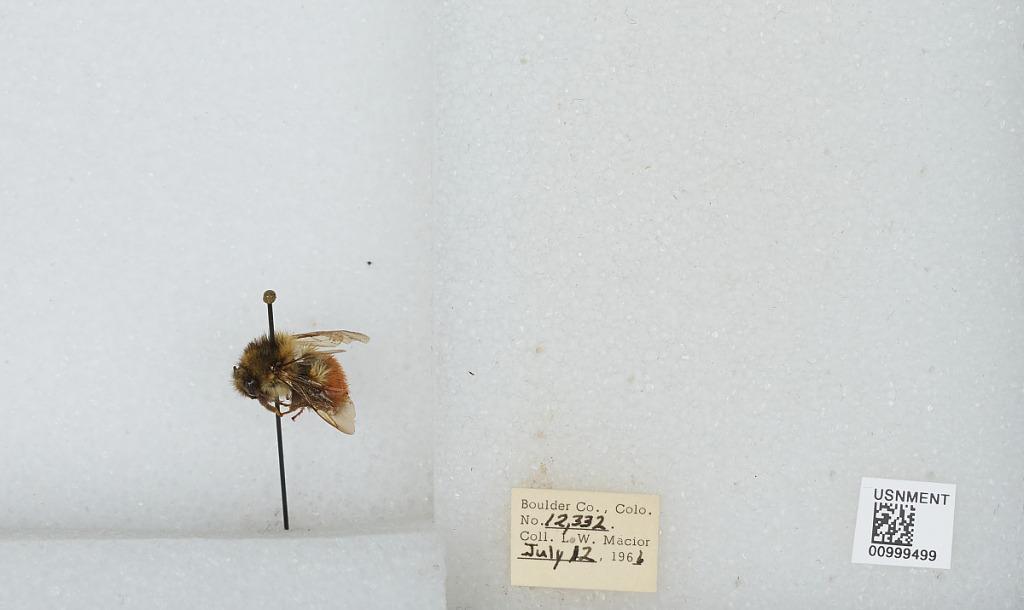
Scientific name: Bombus (Pyrobombus) melanopygus Nylander
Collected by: L. Macior
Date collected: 1966-7-12
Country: United States
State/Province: Colorado
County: Boulder
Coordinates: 40.015, -105.27